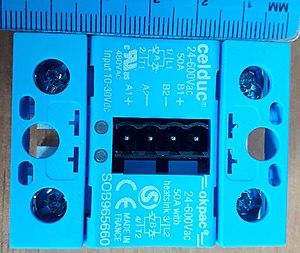
de marque celduc fabriqué en France
Un contacteur statique ou relais statique est un dispositif permettant de commuter un courant électrique sans recours à des éléments mécaniques ou électromécaniques.